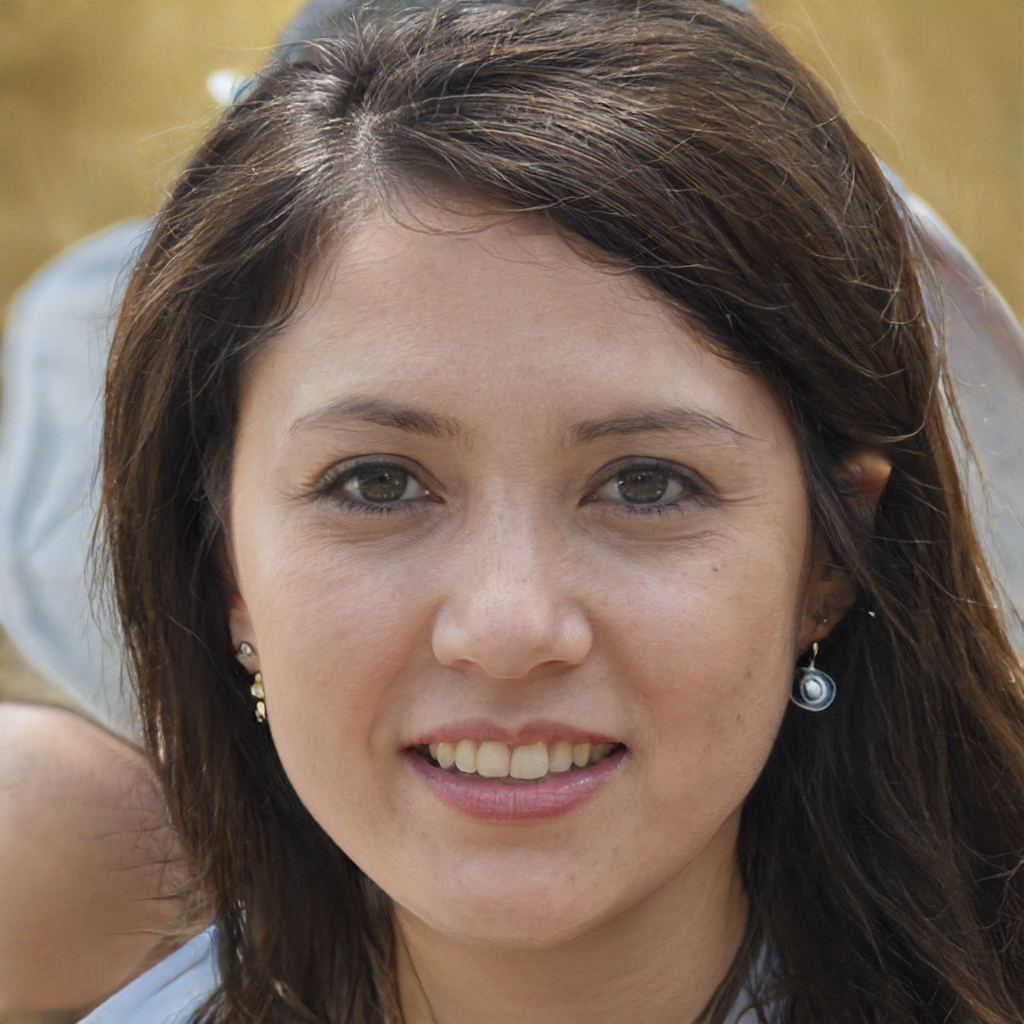
Gender: Female